Mastodonsaurus

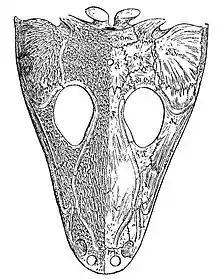
Illustration of "Mastodonsaurus" skull, showing the "third eye" pineal foramen in the skull roof and the pairs of orbits, nostrils, and mandible tusk openings, as well as sensory sulci on the face and the otic notches and the double condyle to attach to the neck vertebrae at the back of the skull. The left half shows the pitted texture of the skull surface while the other half indicates the separate bones that make up the skull.

Like those of many other capitosaurs, the head of "Mastodonsaurus" was triangular, reaching about in the largest specimens. Narrow grooves on the surface of the skull bones called sulci show it had sensory organs that could detect vibrations and pressure under water, similar to the lateral lines on fish. The large, oval eye sockets are midway along the skull with the nostrils near the tip of the snout. Small ear holes (otic notches) are indented on either side of the back of the skull. The upper surface of the skull bones of "Mastodonsaurus" bore an intricate pattern of pits and ridges, a feature found in many temnospondyls. The function of this rugged ornamentation is not fully understood. As with other capitosaurs, "Mastodonsaurus" had a pineal foramen (opening) between the parietal bones behind the orbits on the roof of the skull, which would have contained a light-sensing parietal eye linked to the pineal gland to regulate the circadian sleep-wake cycle and hormone production related to body temperature for a cold-blooded (ectotherm) animal and to reproduction.